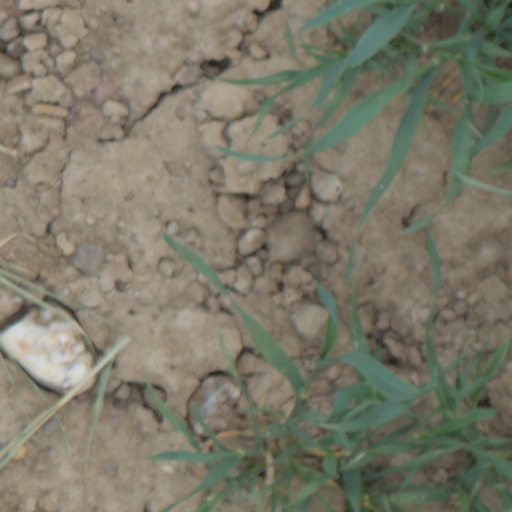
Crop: wheat